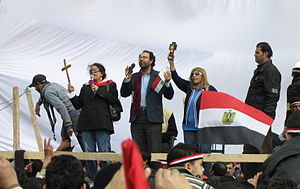
Egyptiske revolution 2011 / Forløb
Egyptiske koptere protesterer på Tahrir-pladsen den 9.februar 2011
Den egyptiske revolution eller Vredens dag er en række gadedemonstrationer, protester og civile ulydighedshandlinger, som har fundet sted i Egypten siden 25. januar 2011 og i høj grad er inspireret af Jasminrevolutionen i Tunesien. Hovedformålet med optøjerne var at vælte Egyptens præsident Hosni Mubarak, som har været ved magten i næsten 30 år. Som en konsekvens af revolutionen dannede den egyptiske hærs øverste råd en overgangsregering med nye ministre fra oppositionen i februar 2011.